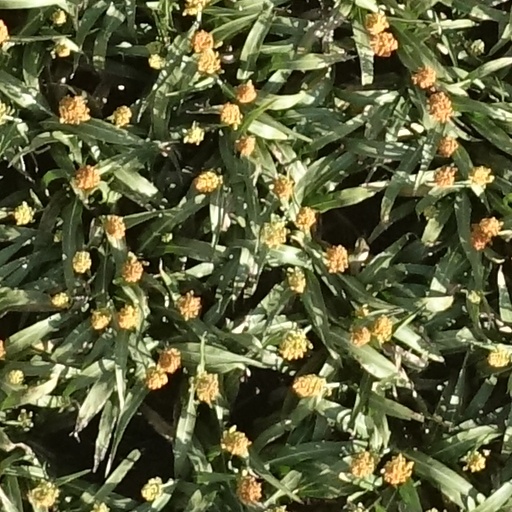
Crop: sorghum